Neurodegenerative disease

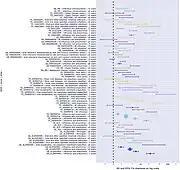
Risks from viral exposures according to one biobank study

A study using electronic health records indicates that 45 (with 22 of these being replicated with the UK Biobank) viral exposures can significantly elevate risks of neurodegenerative disease, including up to 15 years after infection.